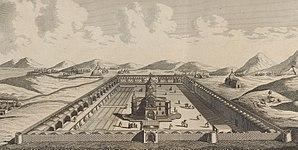
La cathédrale Sainte-Etchmiadzin et ses environs d'après le voyageur français Jean Chardin
Saint Mesrop, dit aussi Machtots, né en l'an 362 dans le village de Hatsekats, en Taronide, près du lac de Van, en Arménie occidentale et mort le 17 février 440, à Vagharchapat, est un moine, lettré, linguiste missionnaire chrétien, traducteur de la Bible, théologien, saint de l'Église apostolique arménienne et de l'Église catholique arménienne.